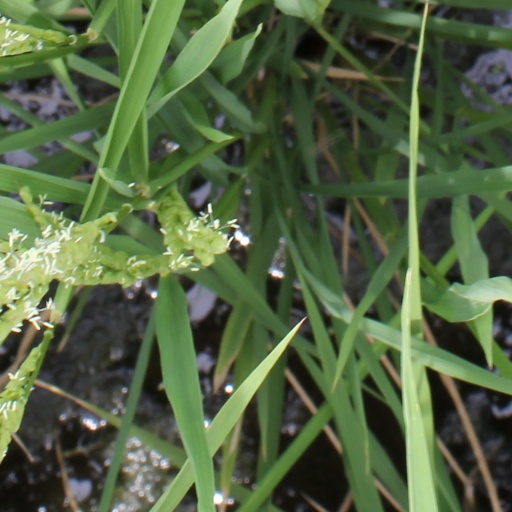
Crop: rice